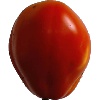
Label: Tomato 1